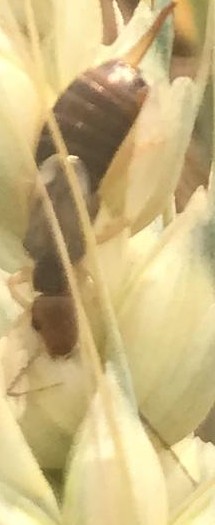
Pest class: occasional_pest